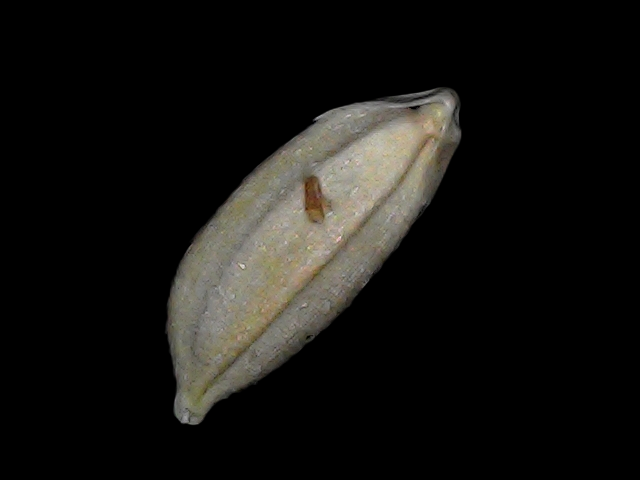
Rice variety: Bd34